Cambodian Civil War

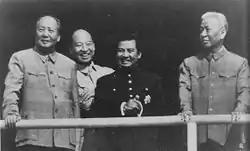
Meeting in Beijing: Mao Zedong (left), Prince Sihanouk (center), and Liu Shaoqi (right)

Sihanouk was convinced that the PRC, not the U.S., would eventually control the Indochinese Peninsula and that "our interests are best served by dealing with the camp that one day will dominate the whole of Asia – and coming to terms before its victory – in order to obtain the best terms possible."